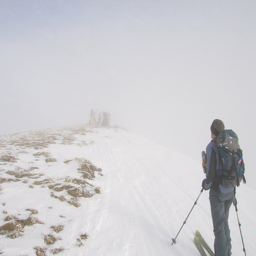
A person walking across a snow covered slope.
A PERSON IS BY THEMSELF SKIING UP A HILL
A person on skis stands on a snowy mountain.
A skier bundled up in warm clothing and skiing through the haze.
A person skiing down a very blurry mountain.